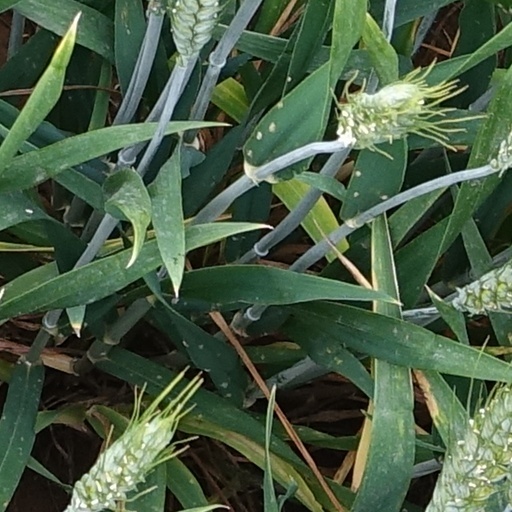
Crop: wheat